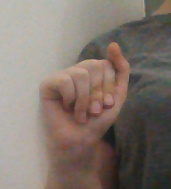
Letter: saad